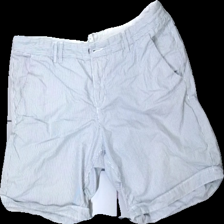
View: front
Type: Shorts
Category: Ladies
Brand: Logg (H&M)
Colors: Blue, White
Material: 69% cotton, 31% polyester
Pattern: Striped
Cut: Cropped
Size: 38
Season: Summer
Smell: Minor
Price range: 50-100
Recommended usage: Reuse
Description: Blue/white striped shorts